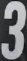
Number: 3